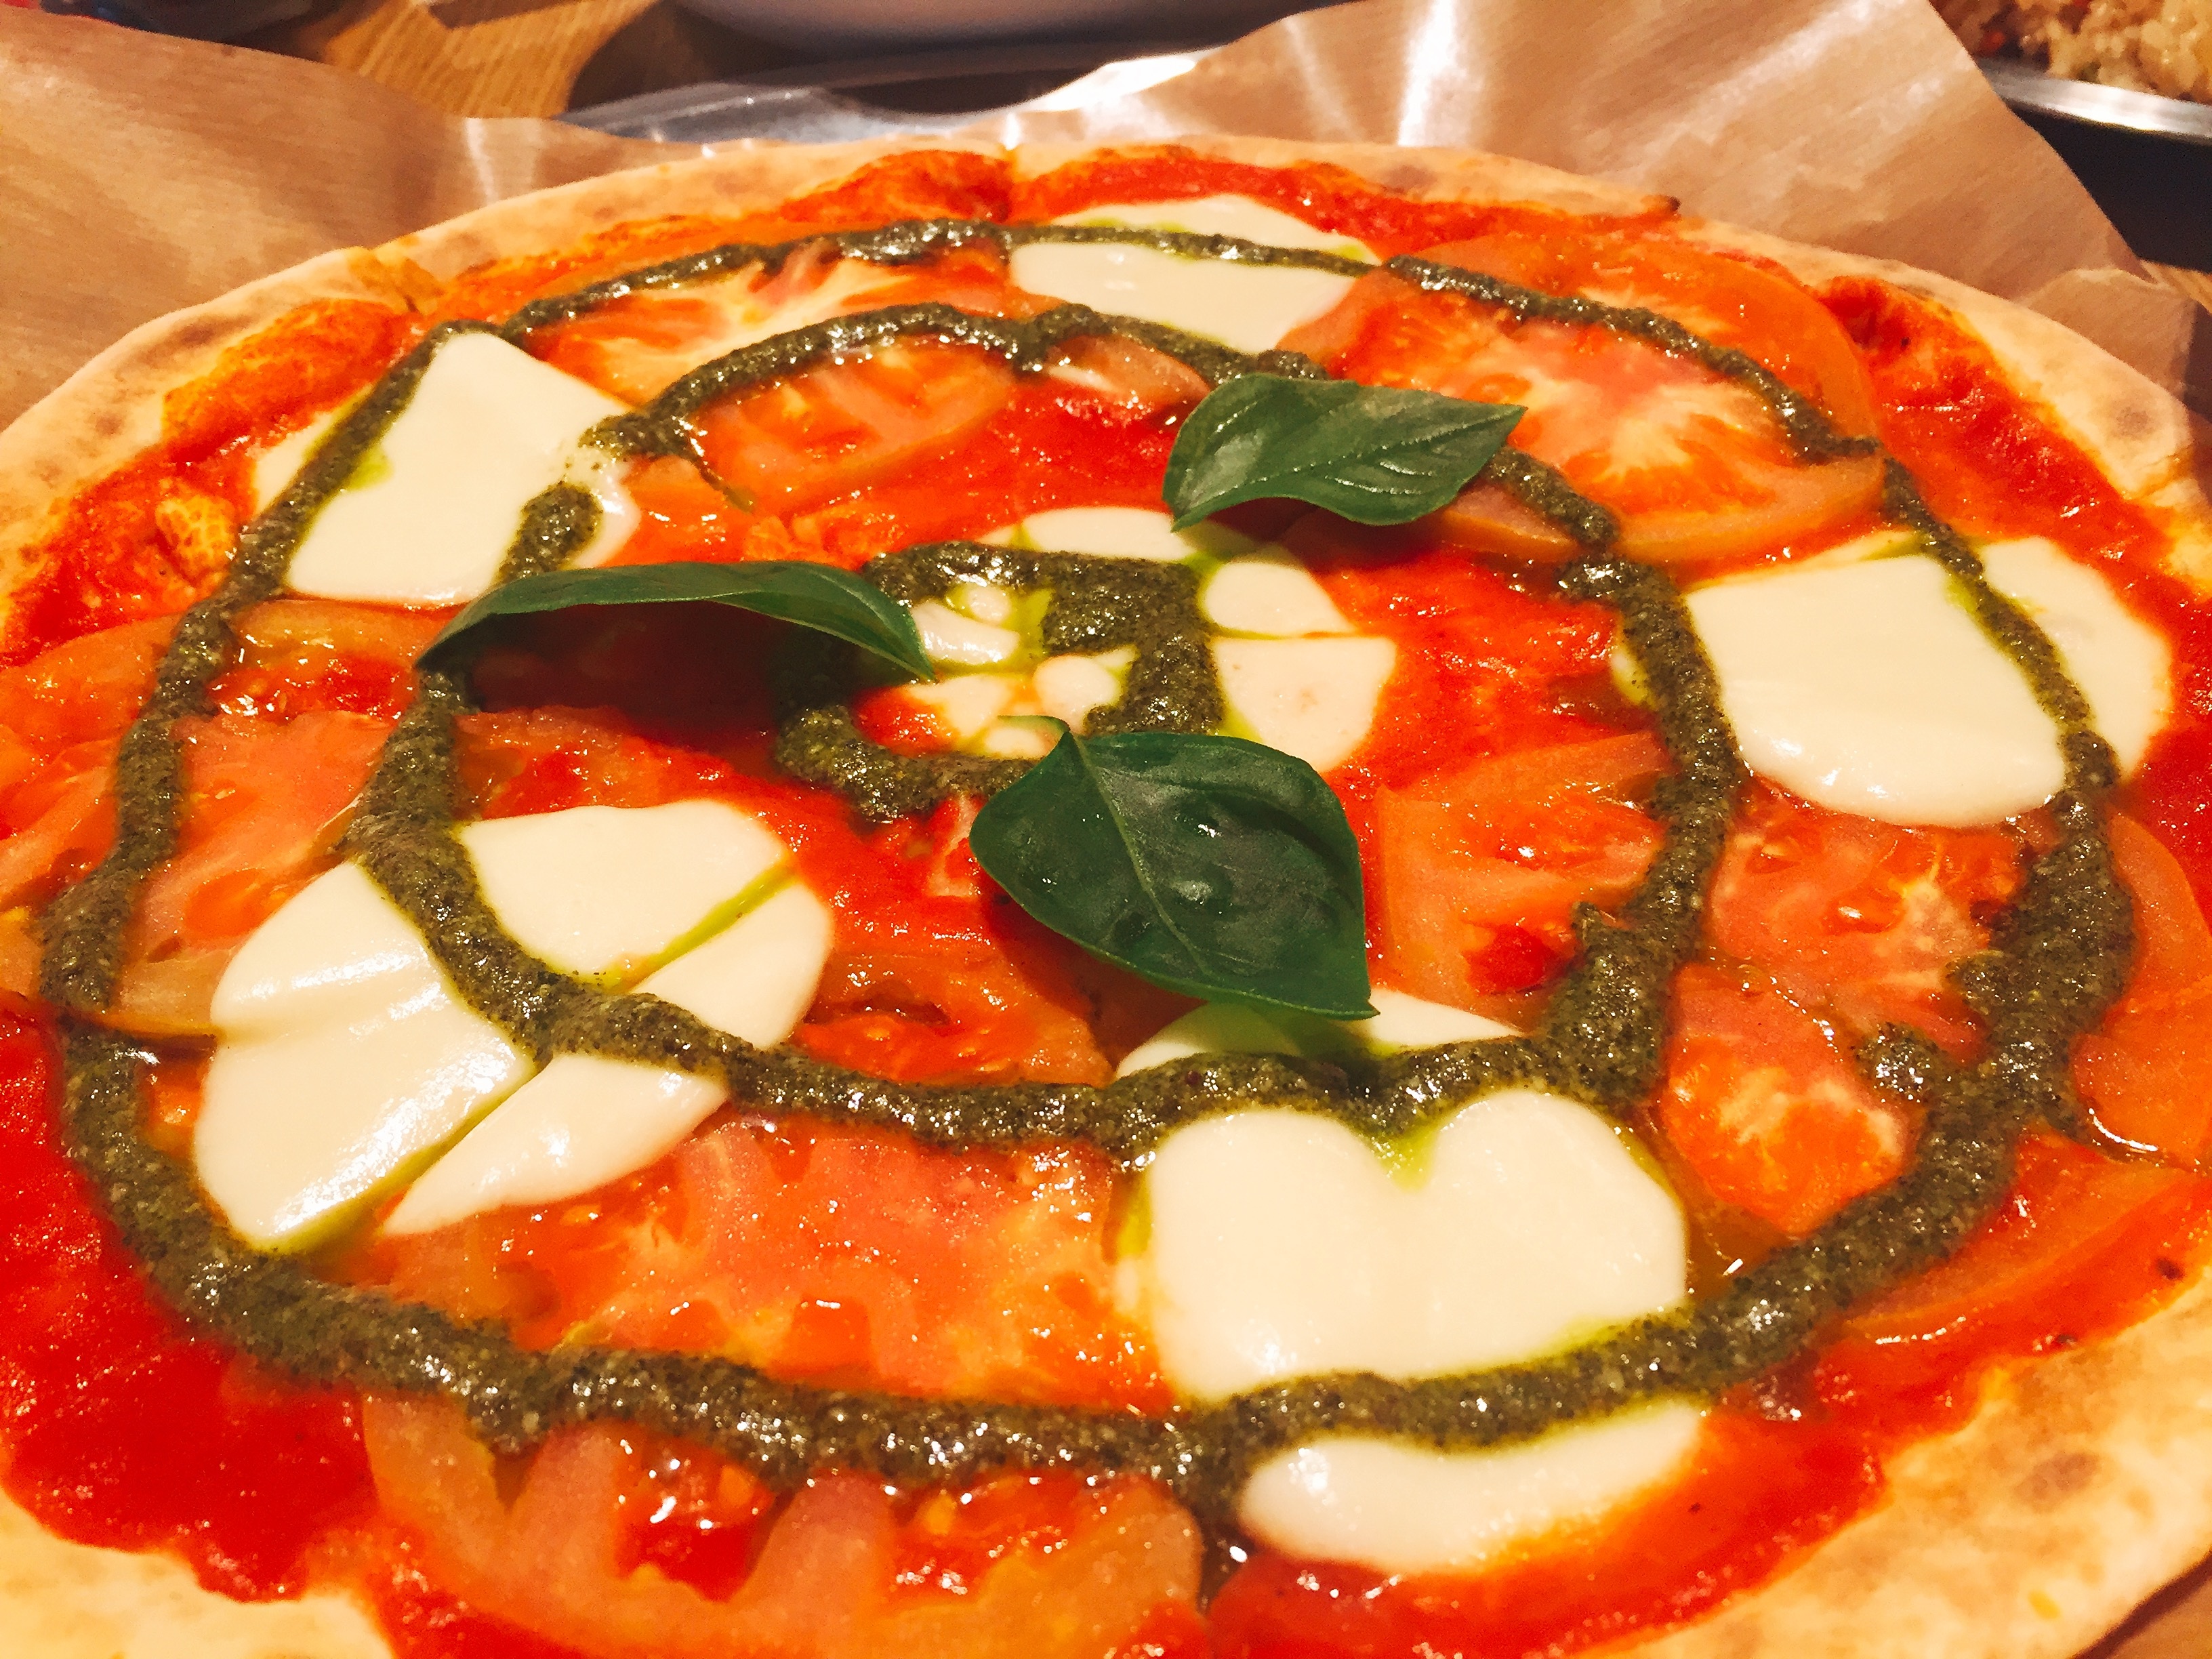
dish, food, produce, cuisine, pizza, italian food, hors d oeuvre, european food, d lounge, follow gary mar